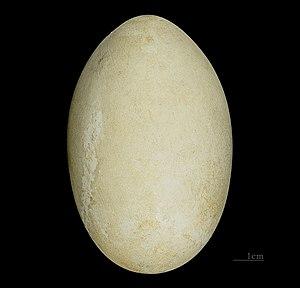
Le Talégalle de Latham, est une espèce d'oiseau commun de la famille des mégapodes, qui couvent leurs œufs dans des monticules de végétaux plus ou moins en décomposition et dont ils règlent la hauteur pour maintenir la température constante.